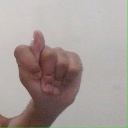
अक्षर: ट